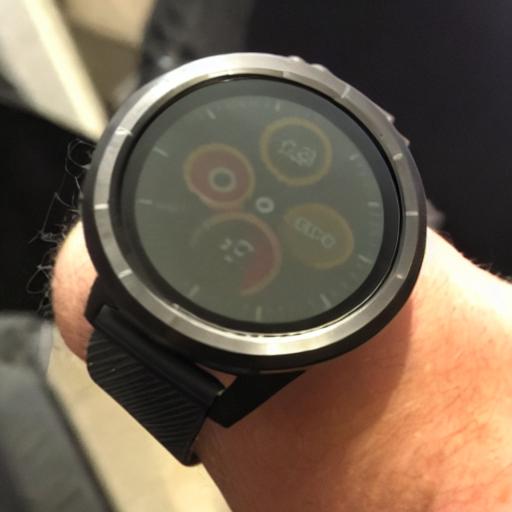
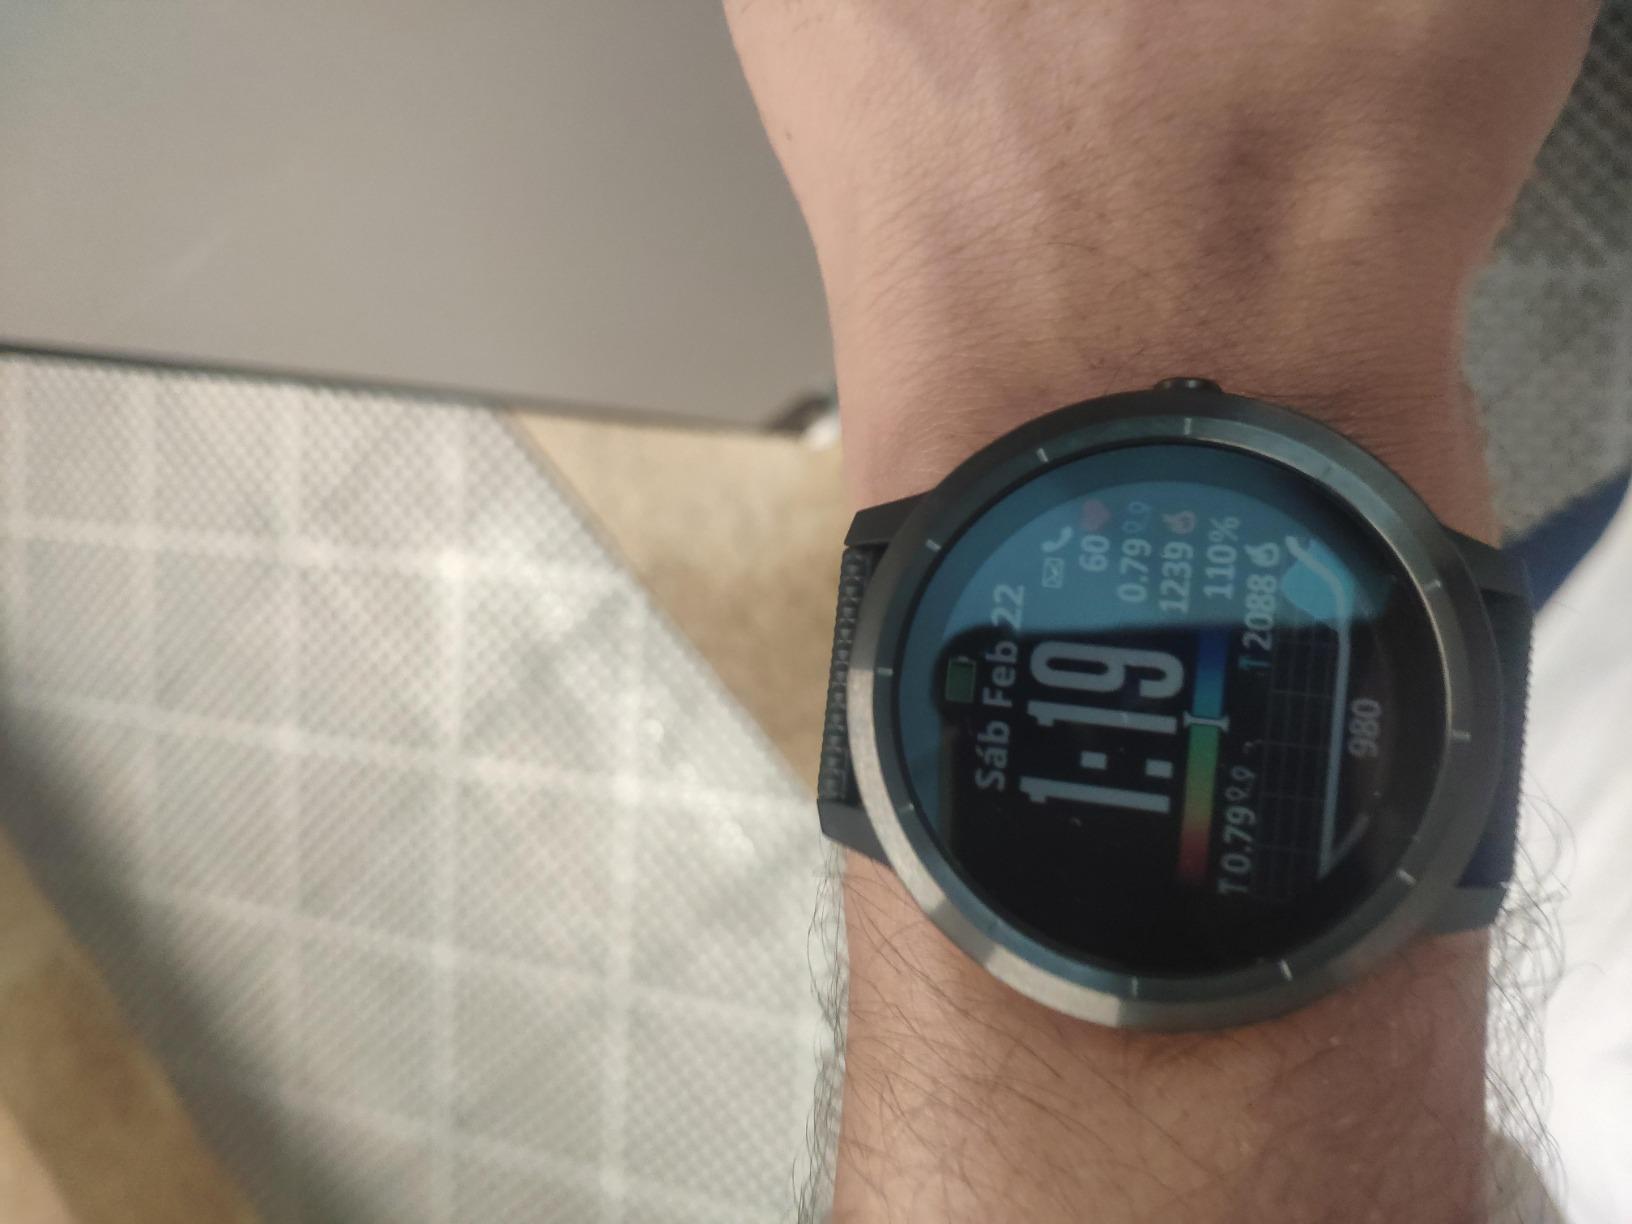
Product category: smartwatch
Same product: no